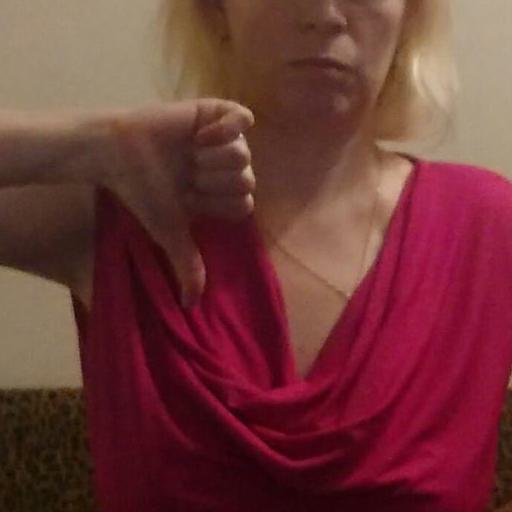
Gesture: dislike